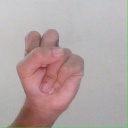
अक्षर: स